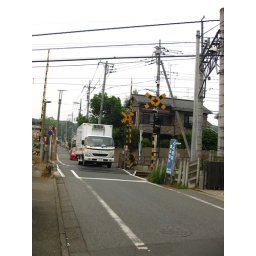
train crossing near my house